Beverly Theater (University City, Missouri)

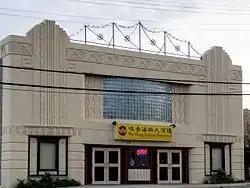
The Beverly Theater

The Beverly Theater is a former art-house theater in the Olive corridor commerce area of University City, MO.